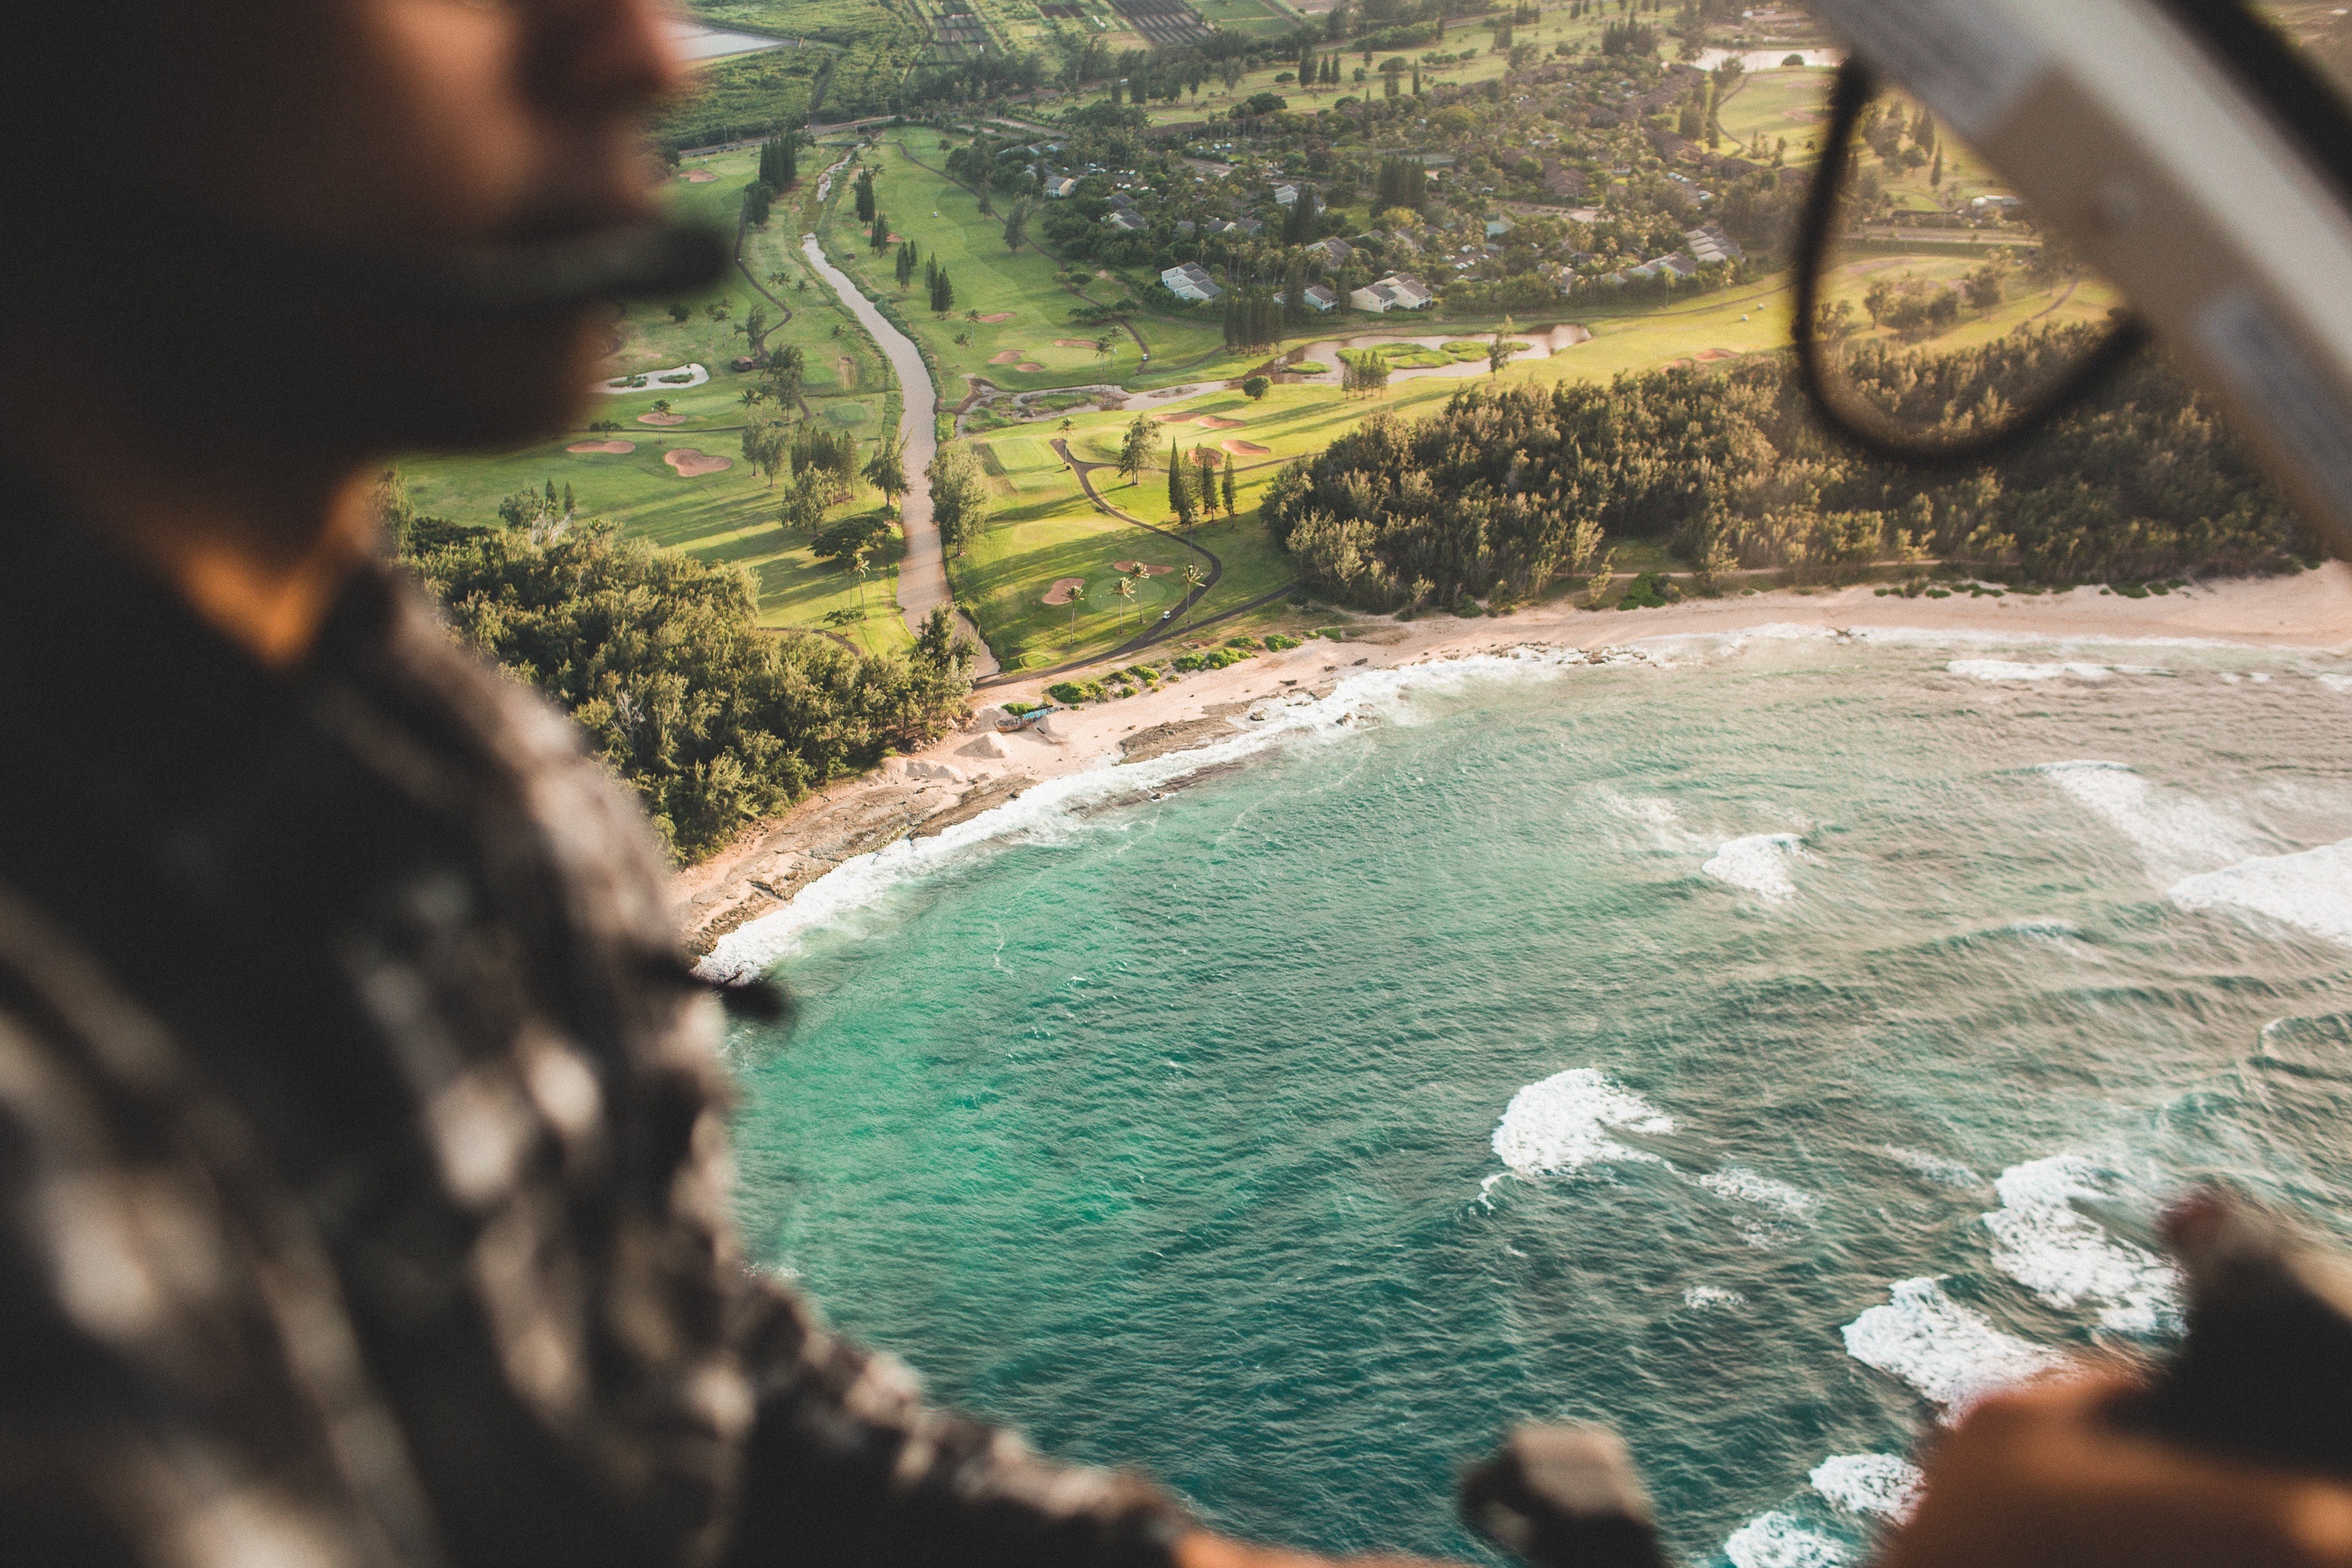
beach, landscape, sea, tree, water, nature, ocean, countryside, sunlight, view, flying, green, high, scenery, aerial, pilot, waves, elevation